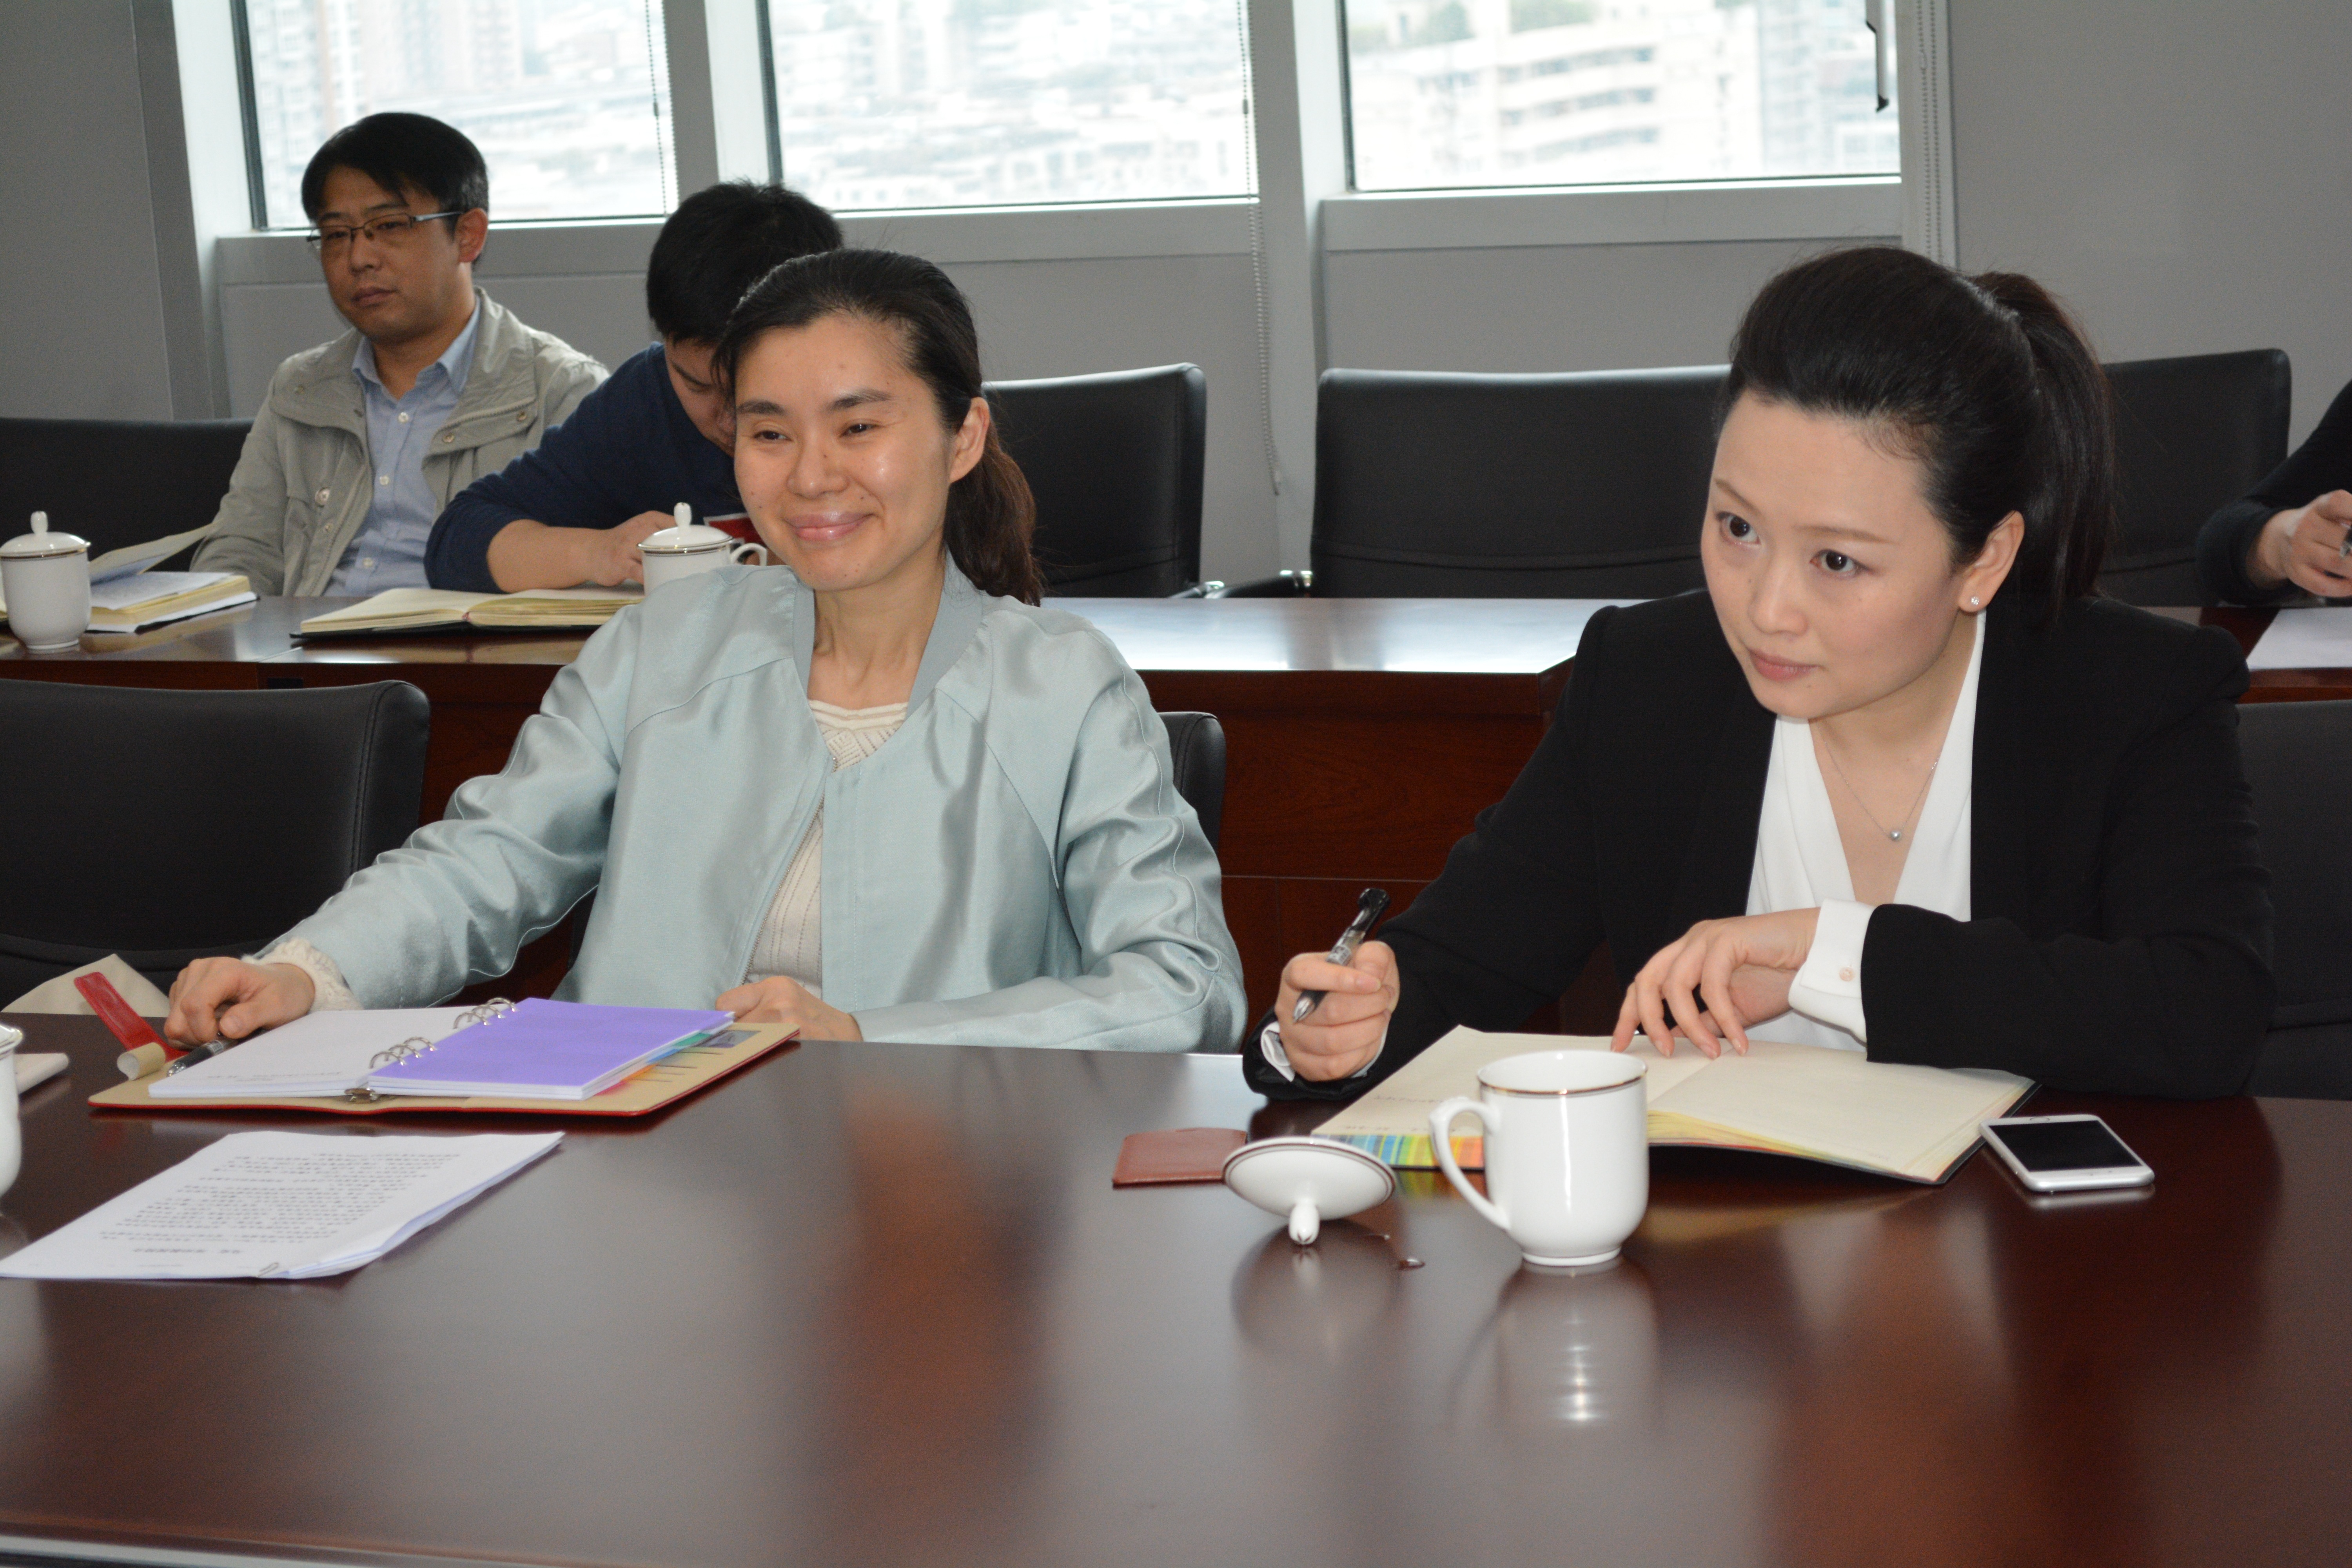
person, professional, education, learning, class